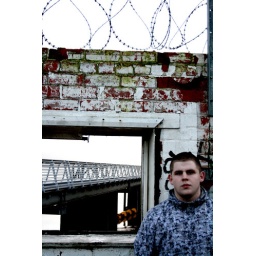
saw this random window over looking a bridge and thought it was interesting